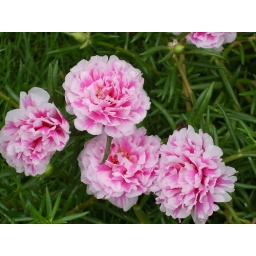
Pretty petals in pink & white